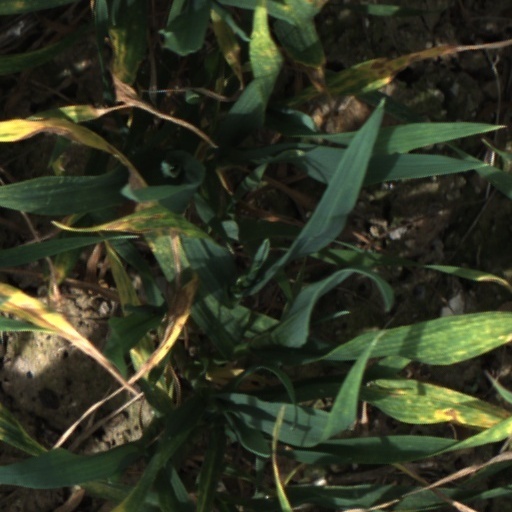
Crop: wheat